Rockapella

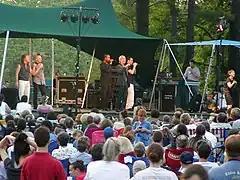
Rockapella performing in 2003. (L-R) Kevin Wright, Elliott Kerman, George Baldi III, Scott Leonard, Jeff Thacher.

Following the end of "Carmen Sandiego" in 1996, Altman left Rockapella to pursue his solo career the following year, and was replaced by Kevin Wright. They did two Folger's coffee commercials between 1998 and 2001 and a PBS special of their December 9, 2000, concert. In 2002, Carl was replaced by George Baldi III. In 2003, the group started their now annual "A Rockapella Holiday" tour, and in 2004, they released a live album, as well as re-released all of their previous North American albums on the independent label Shakariki Records. That same year, Kerman, the group's baritone and the last remaining founding member of the group, left and was replaced by John K. Brown, a second tenor. Rockapella began joining the Boston Pops on stage in the eastern US in 2006, creating a concert experience that shows both the orchestra's and Rockapella's talents separately and together in a manner never done before: a cappella with instrumentation. In August 2009, Wright announced he would be leaving the group at the end of the year to spend more time with his family; his last performance with the band was on December 22 of that same year, and was replaced by Steven Dorian.